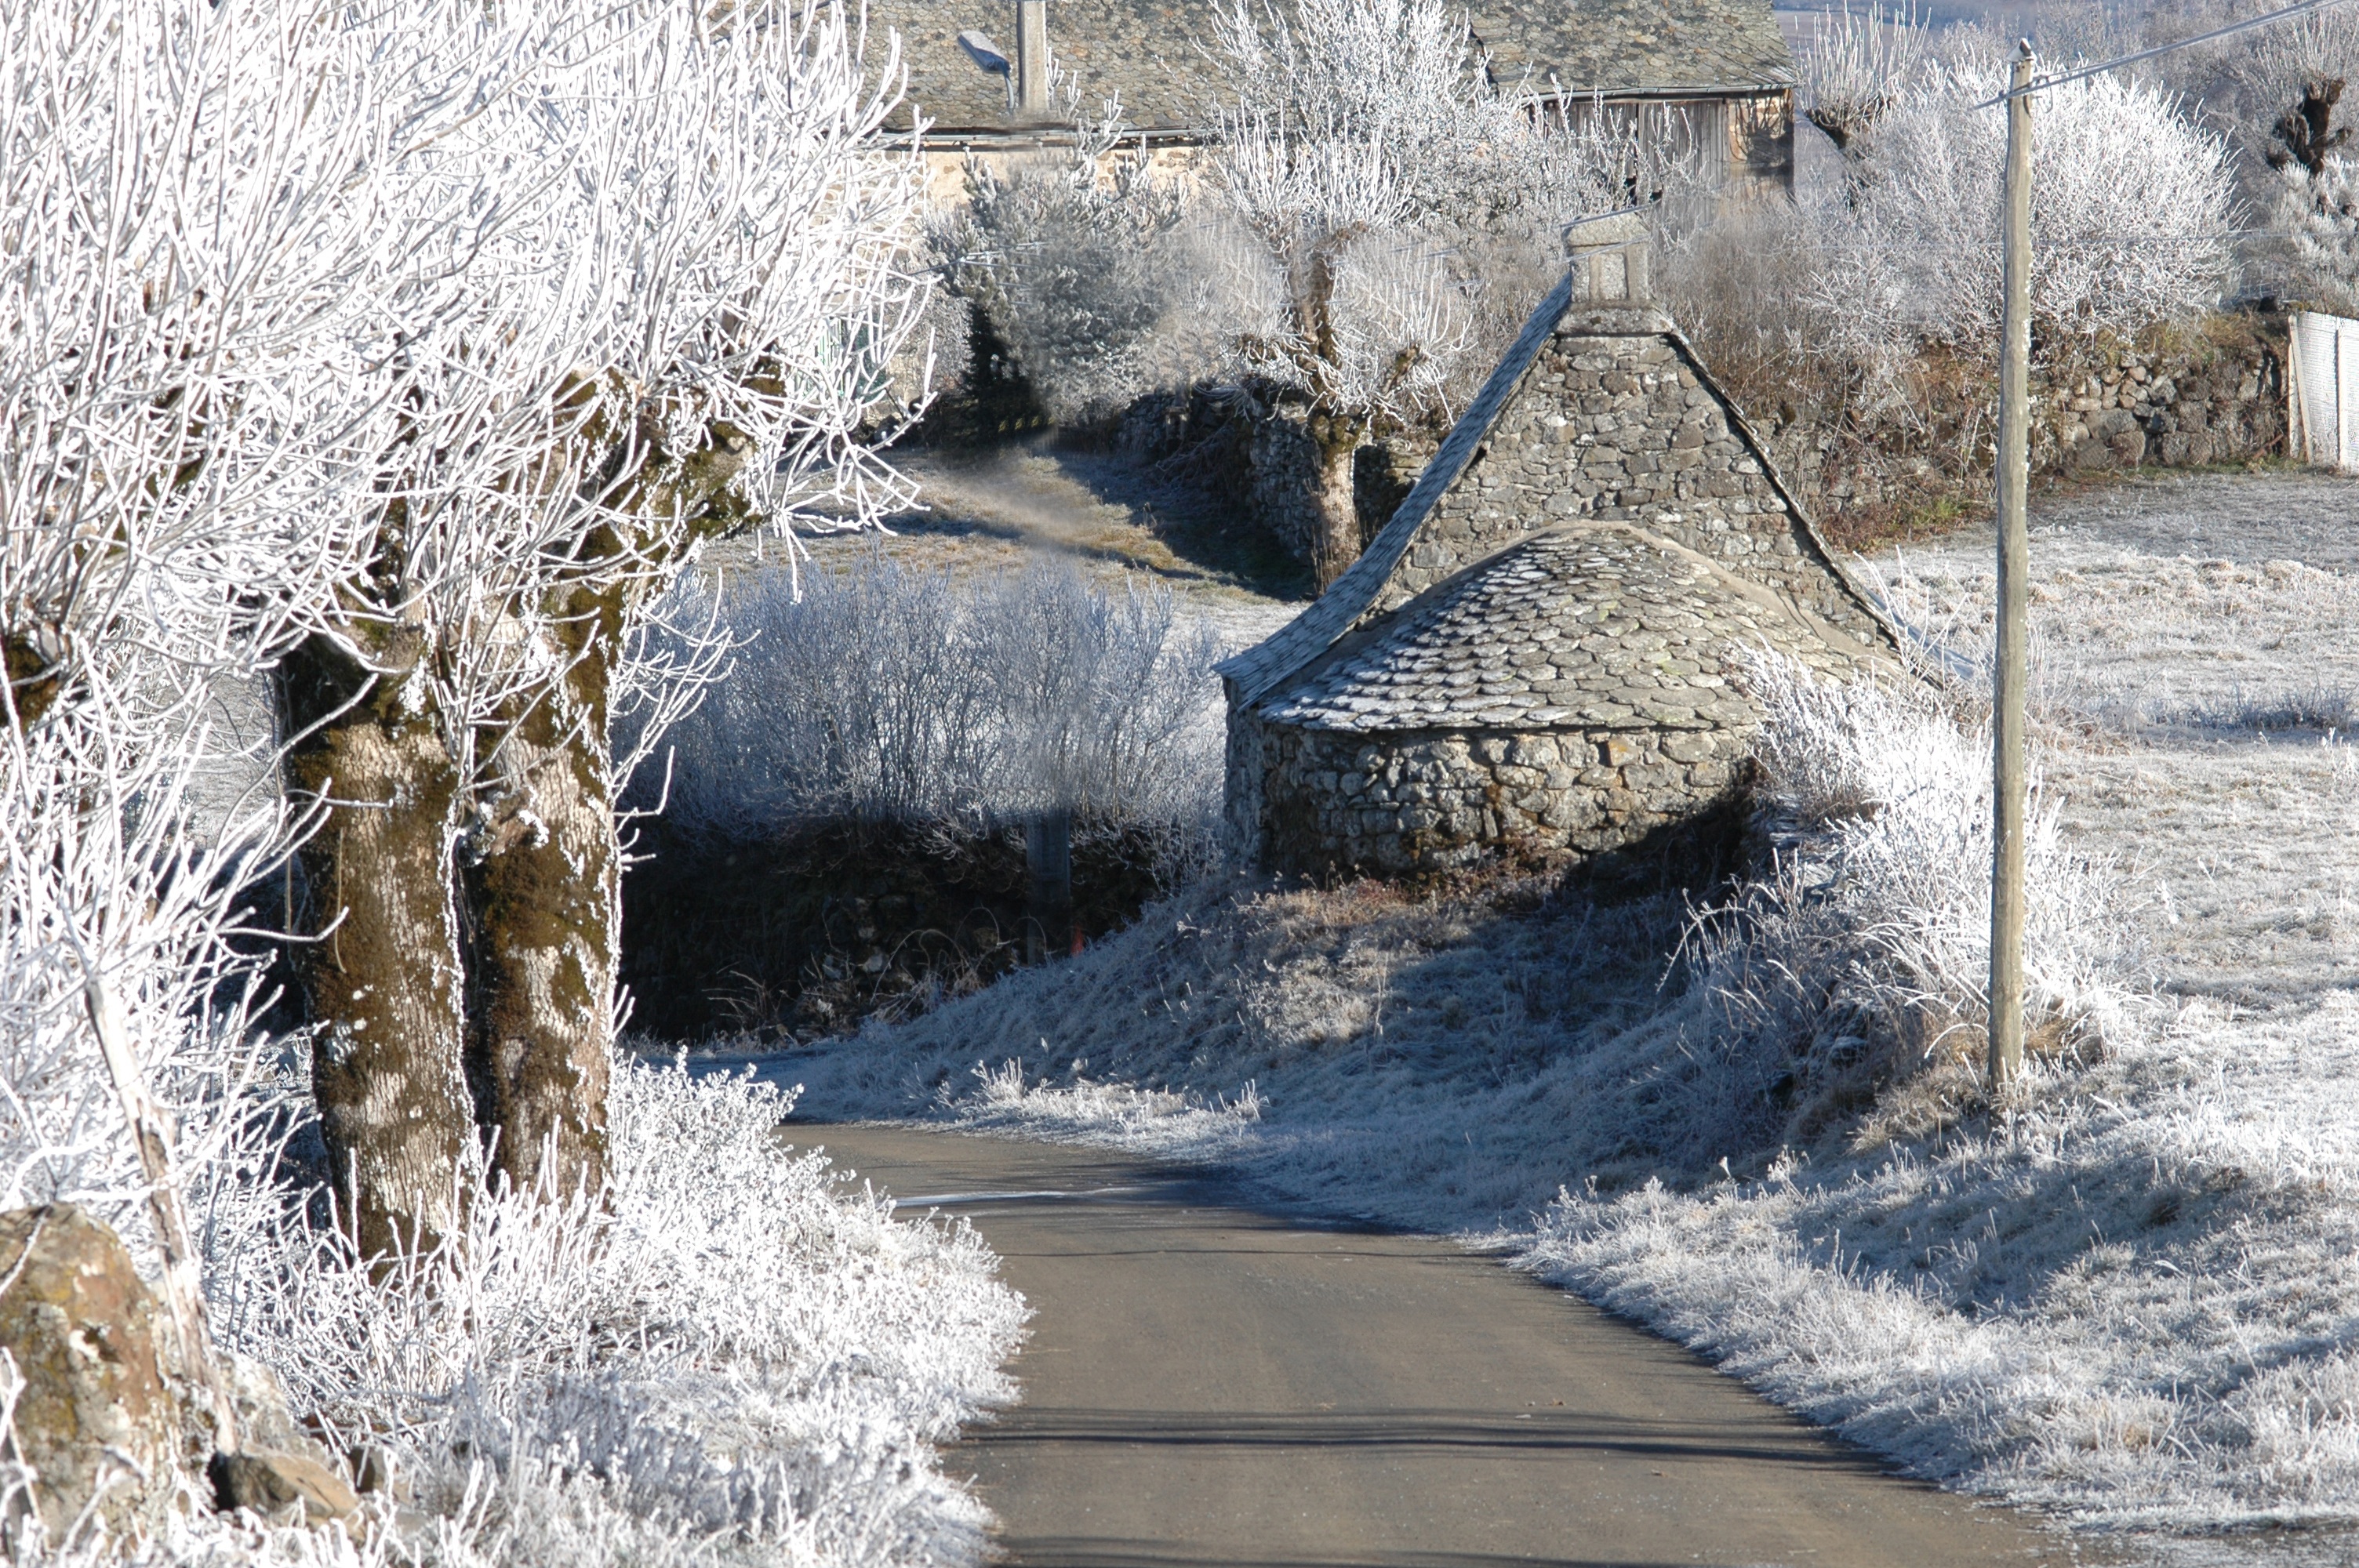
landscape, tree, water, nature, path, snow, cold, winter, white, frost, village, ice, weather, season, winter landscape, art, aubrac, hoarfrost, freezing, bread oven